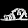
Label: Sandal